Military commissariat

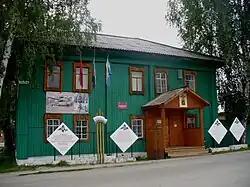
District military commissariat, Turochak, Russia

Following the dissolution of the Soviet Union, the Russian military and political spheres expected the newly founded Commonwealth of Independent States to develop and continue their combined military forces. But some CIS states decided to form independent security and military policies. This left Soviet military infrastructure such as military commissariats to stay unused in these post-Soviet states. In the newly founded Russian Federation, military reform began under the presidency of Boris Yeltsin. Yury Skokov, then Secretary of the Security Council, began drafting a National Security Concept in 1992. The document was not signed by Yeltsin until 1997 and this is attributed to consecutive debates and discussions surrounding its content, and the various internal and external instability experienced by Russia during the 1990s. Alongside decreases in military expenditure throughout this time period, this stagnated progression of military reform in the transition between the Soviet Union and the Russian Federation. Military commissariats support military services and depend on military spending.